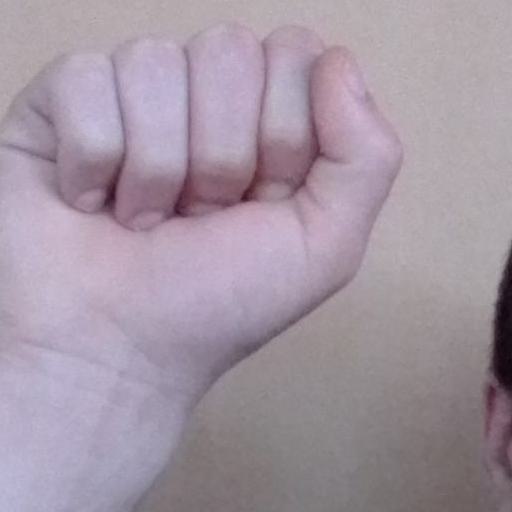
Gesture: fist